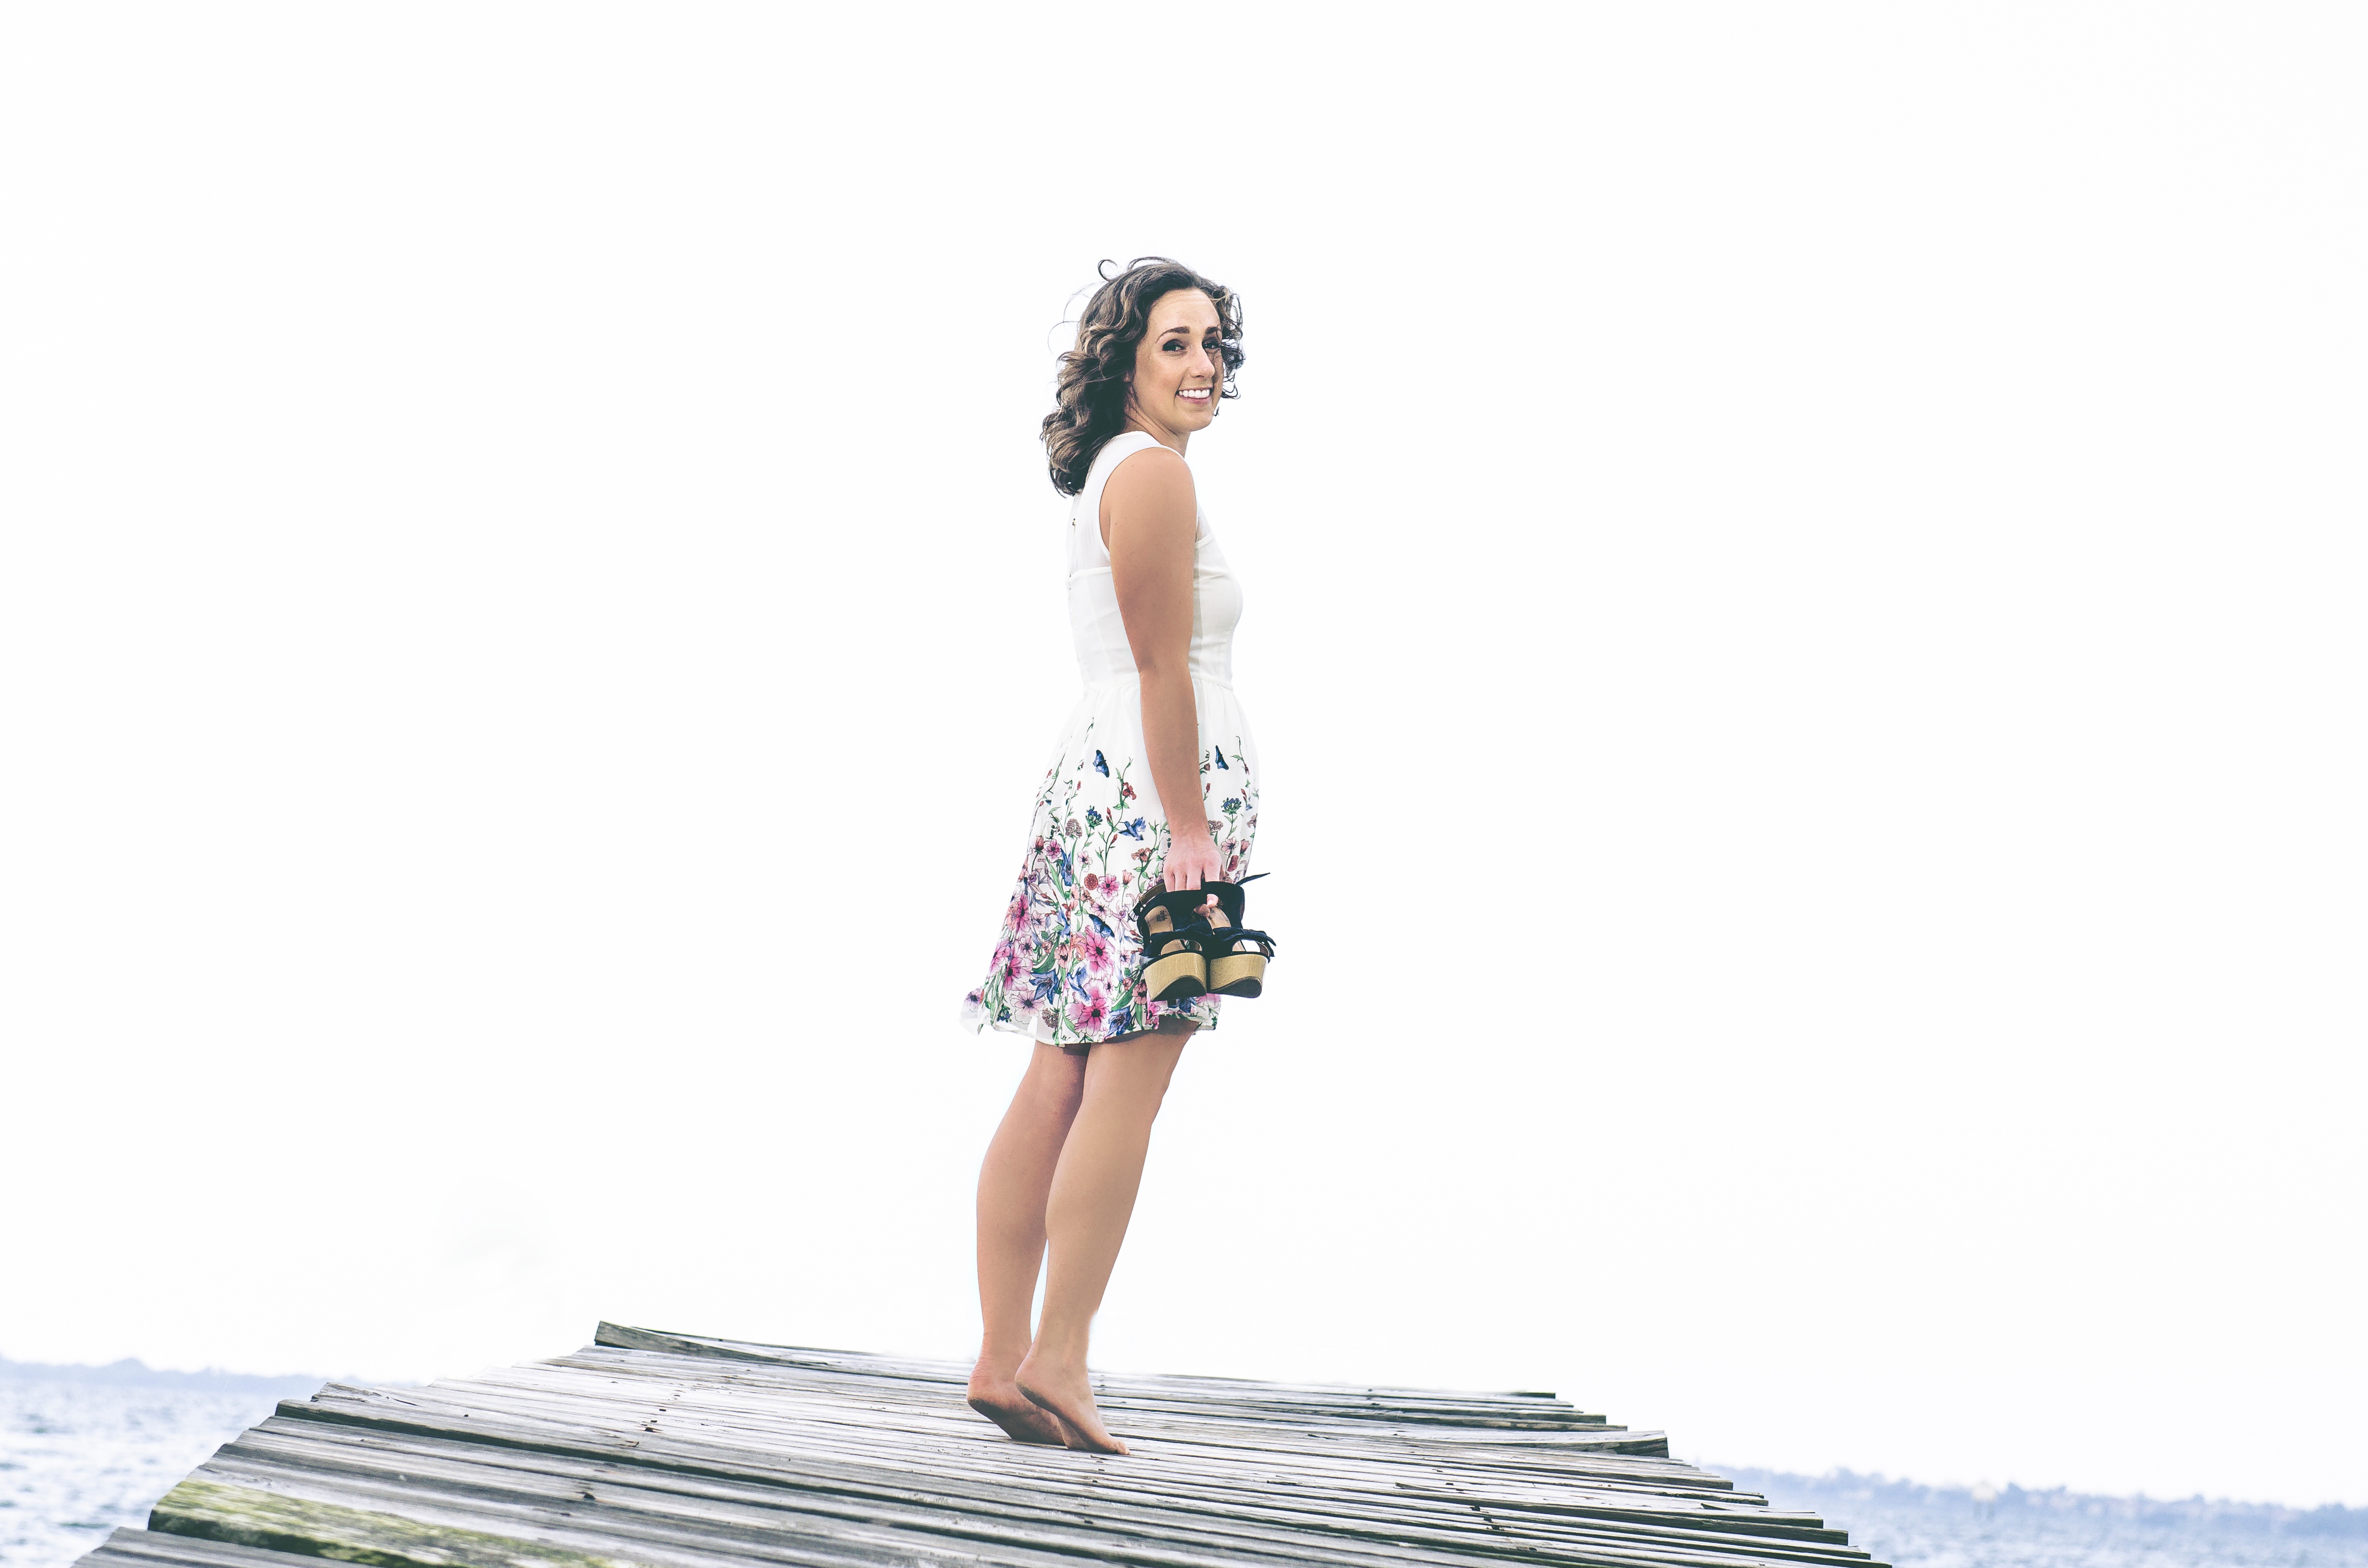
clothing, dress, footwear, photo shoot, human positions